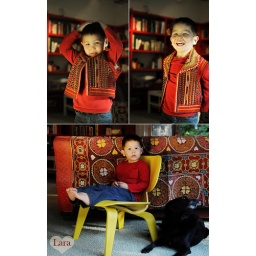
boy in red